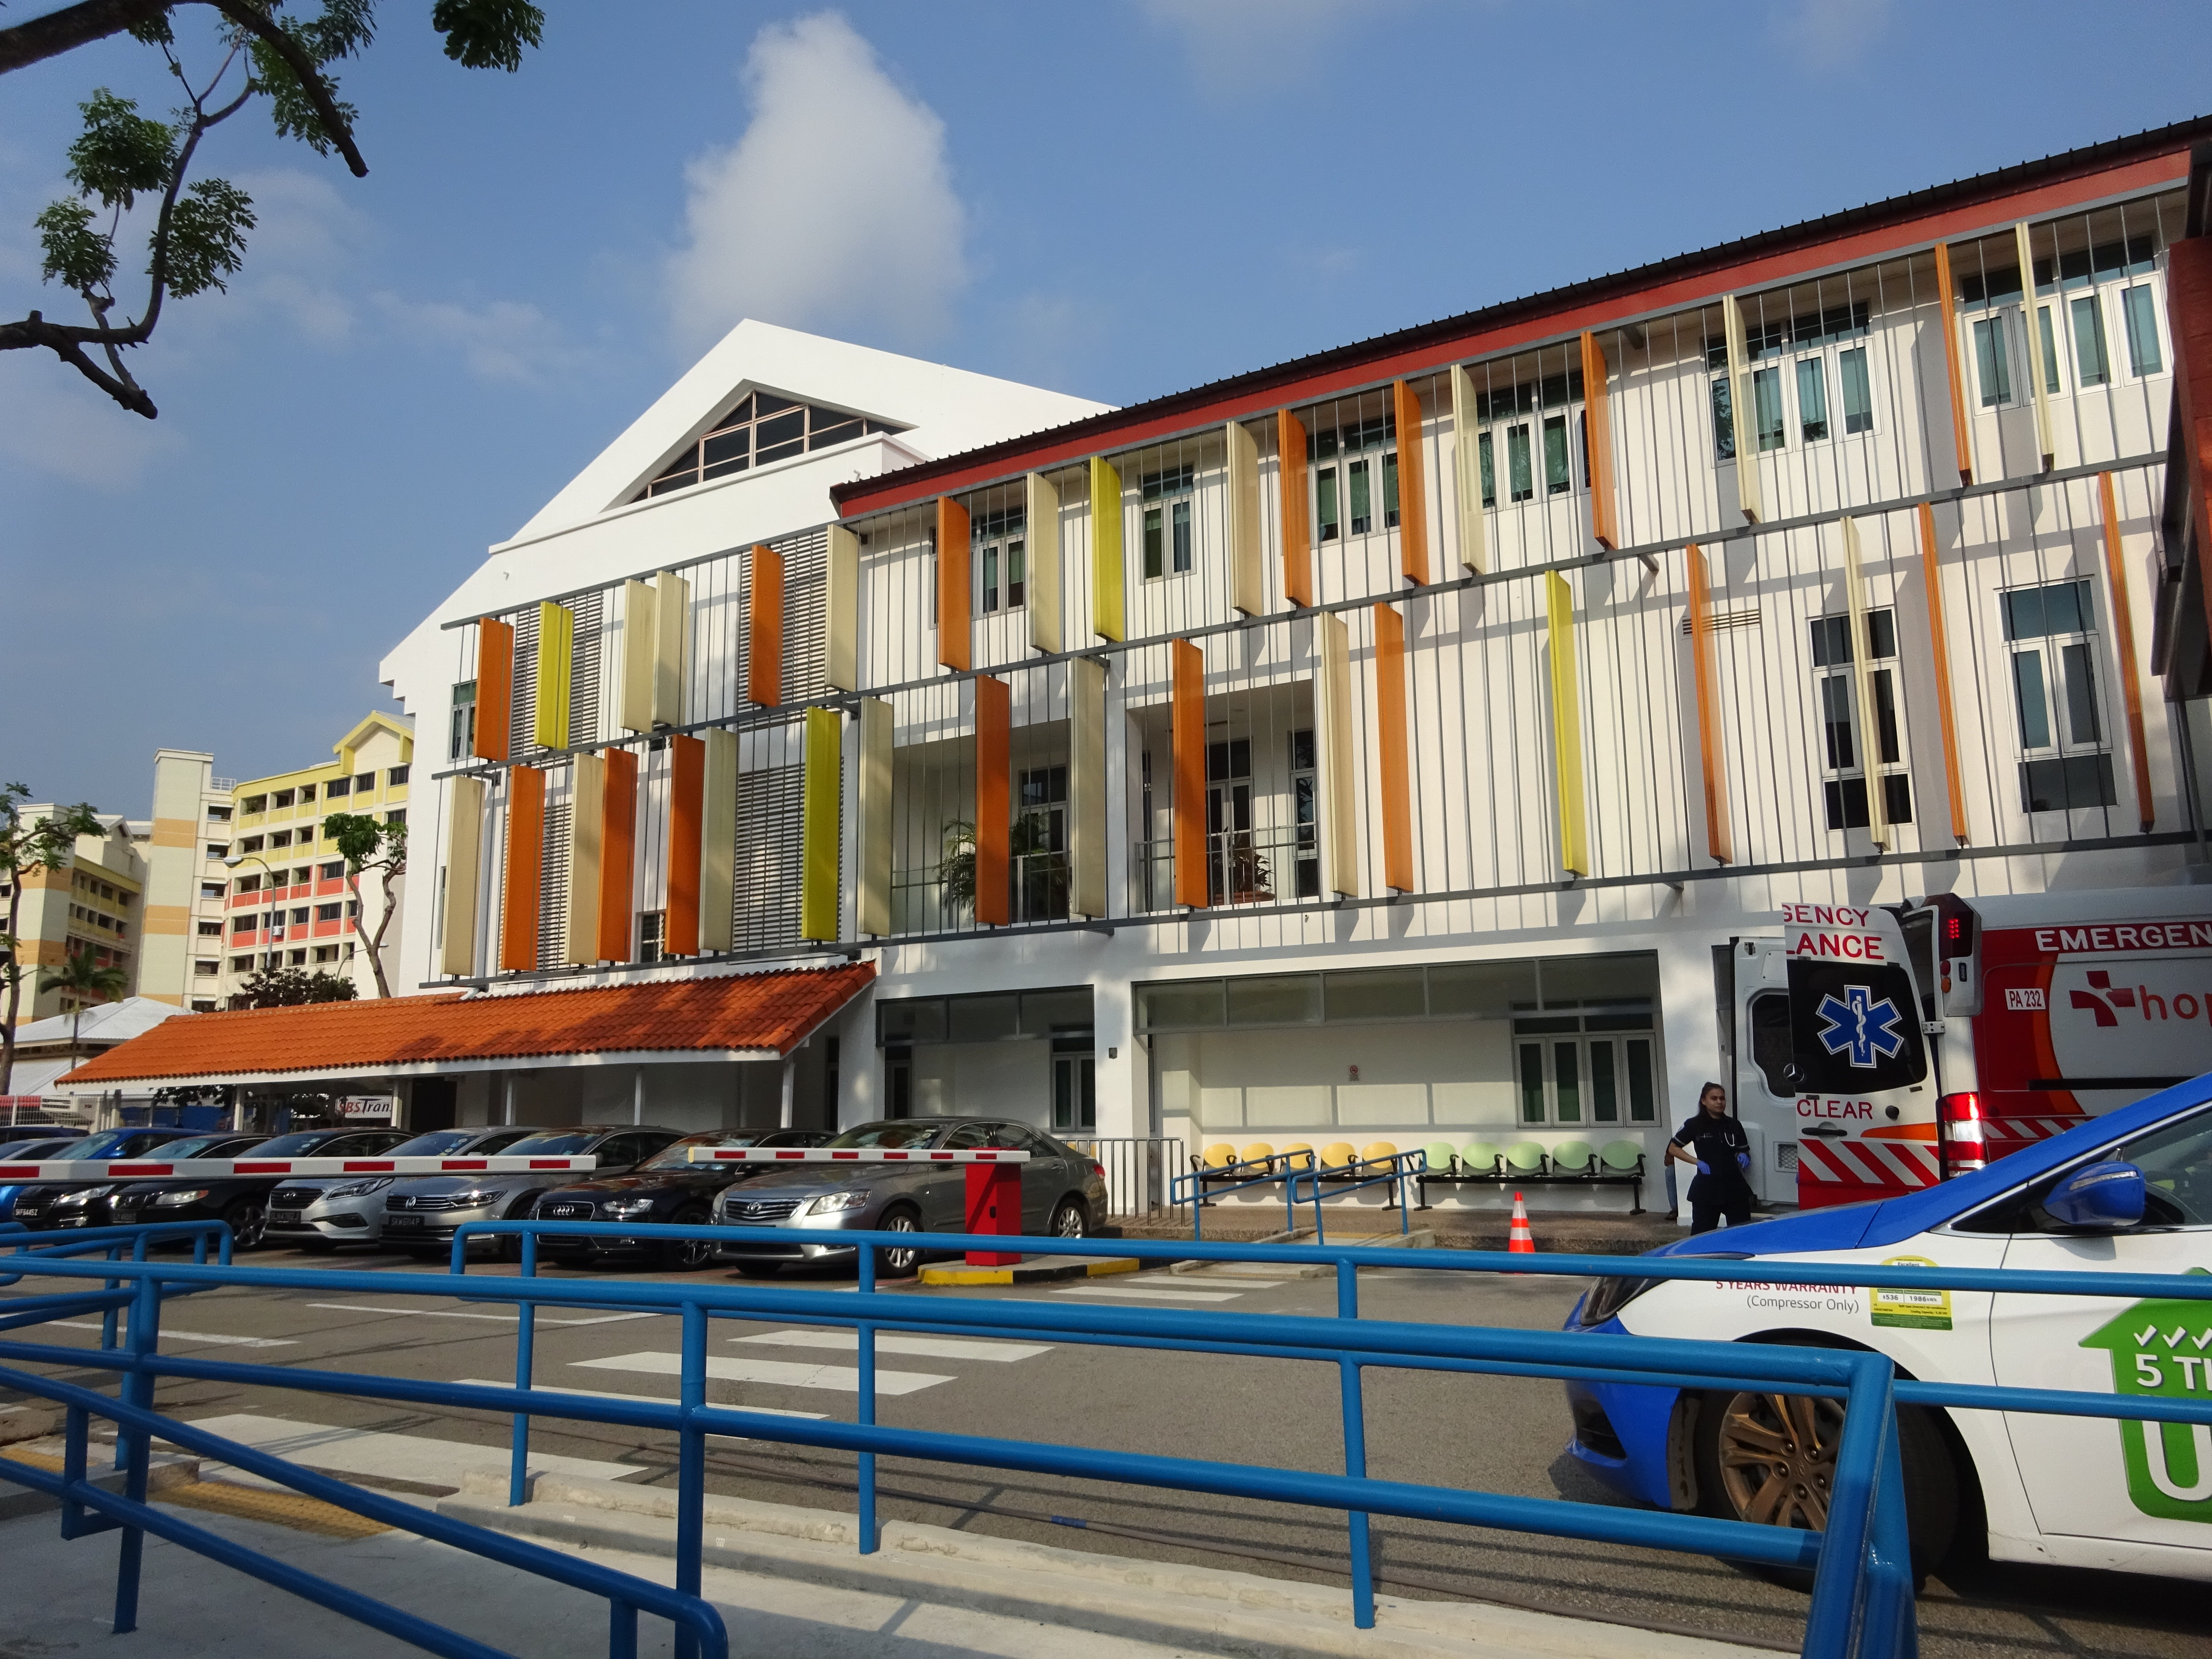
buildings, life, living, city, street, sky, car, cloud, tire, wheel, building, daytime, window, vehicle, infrastructure, motor vehicle, urban design, neighbourhood, public space, residential area, automotive design, morning, real estate, condominium, house, facade, metropolitan area, tree, parking, asphalt, road, automotive exterior, metropolis, mixed use, commercial building, electric blue, apartment, downtown, truck, mid size car, luxury vehicle, tourism, suburb, water transportation, full size car, traffic, family car, leisure, tower block, compact car, vacation, parking lot, transport, city car, reflection